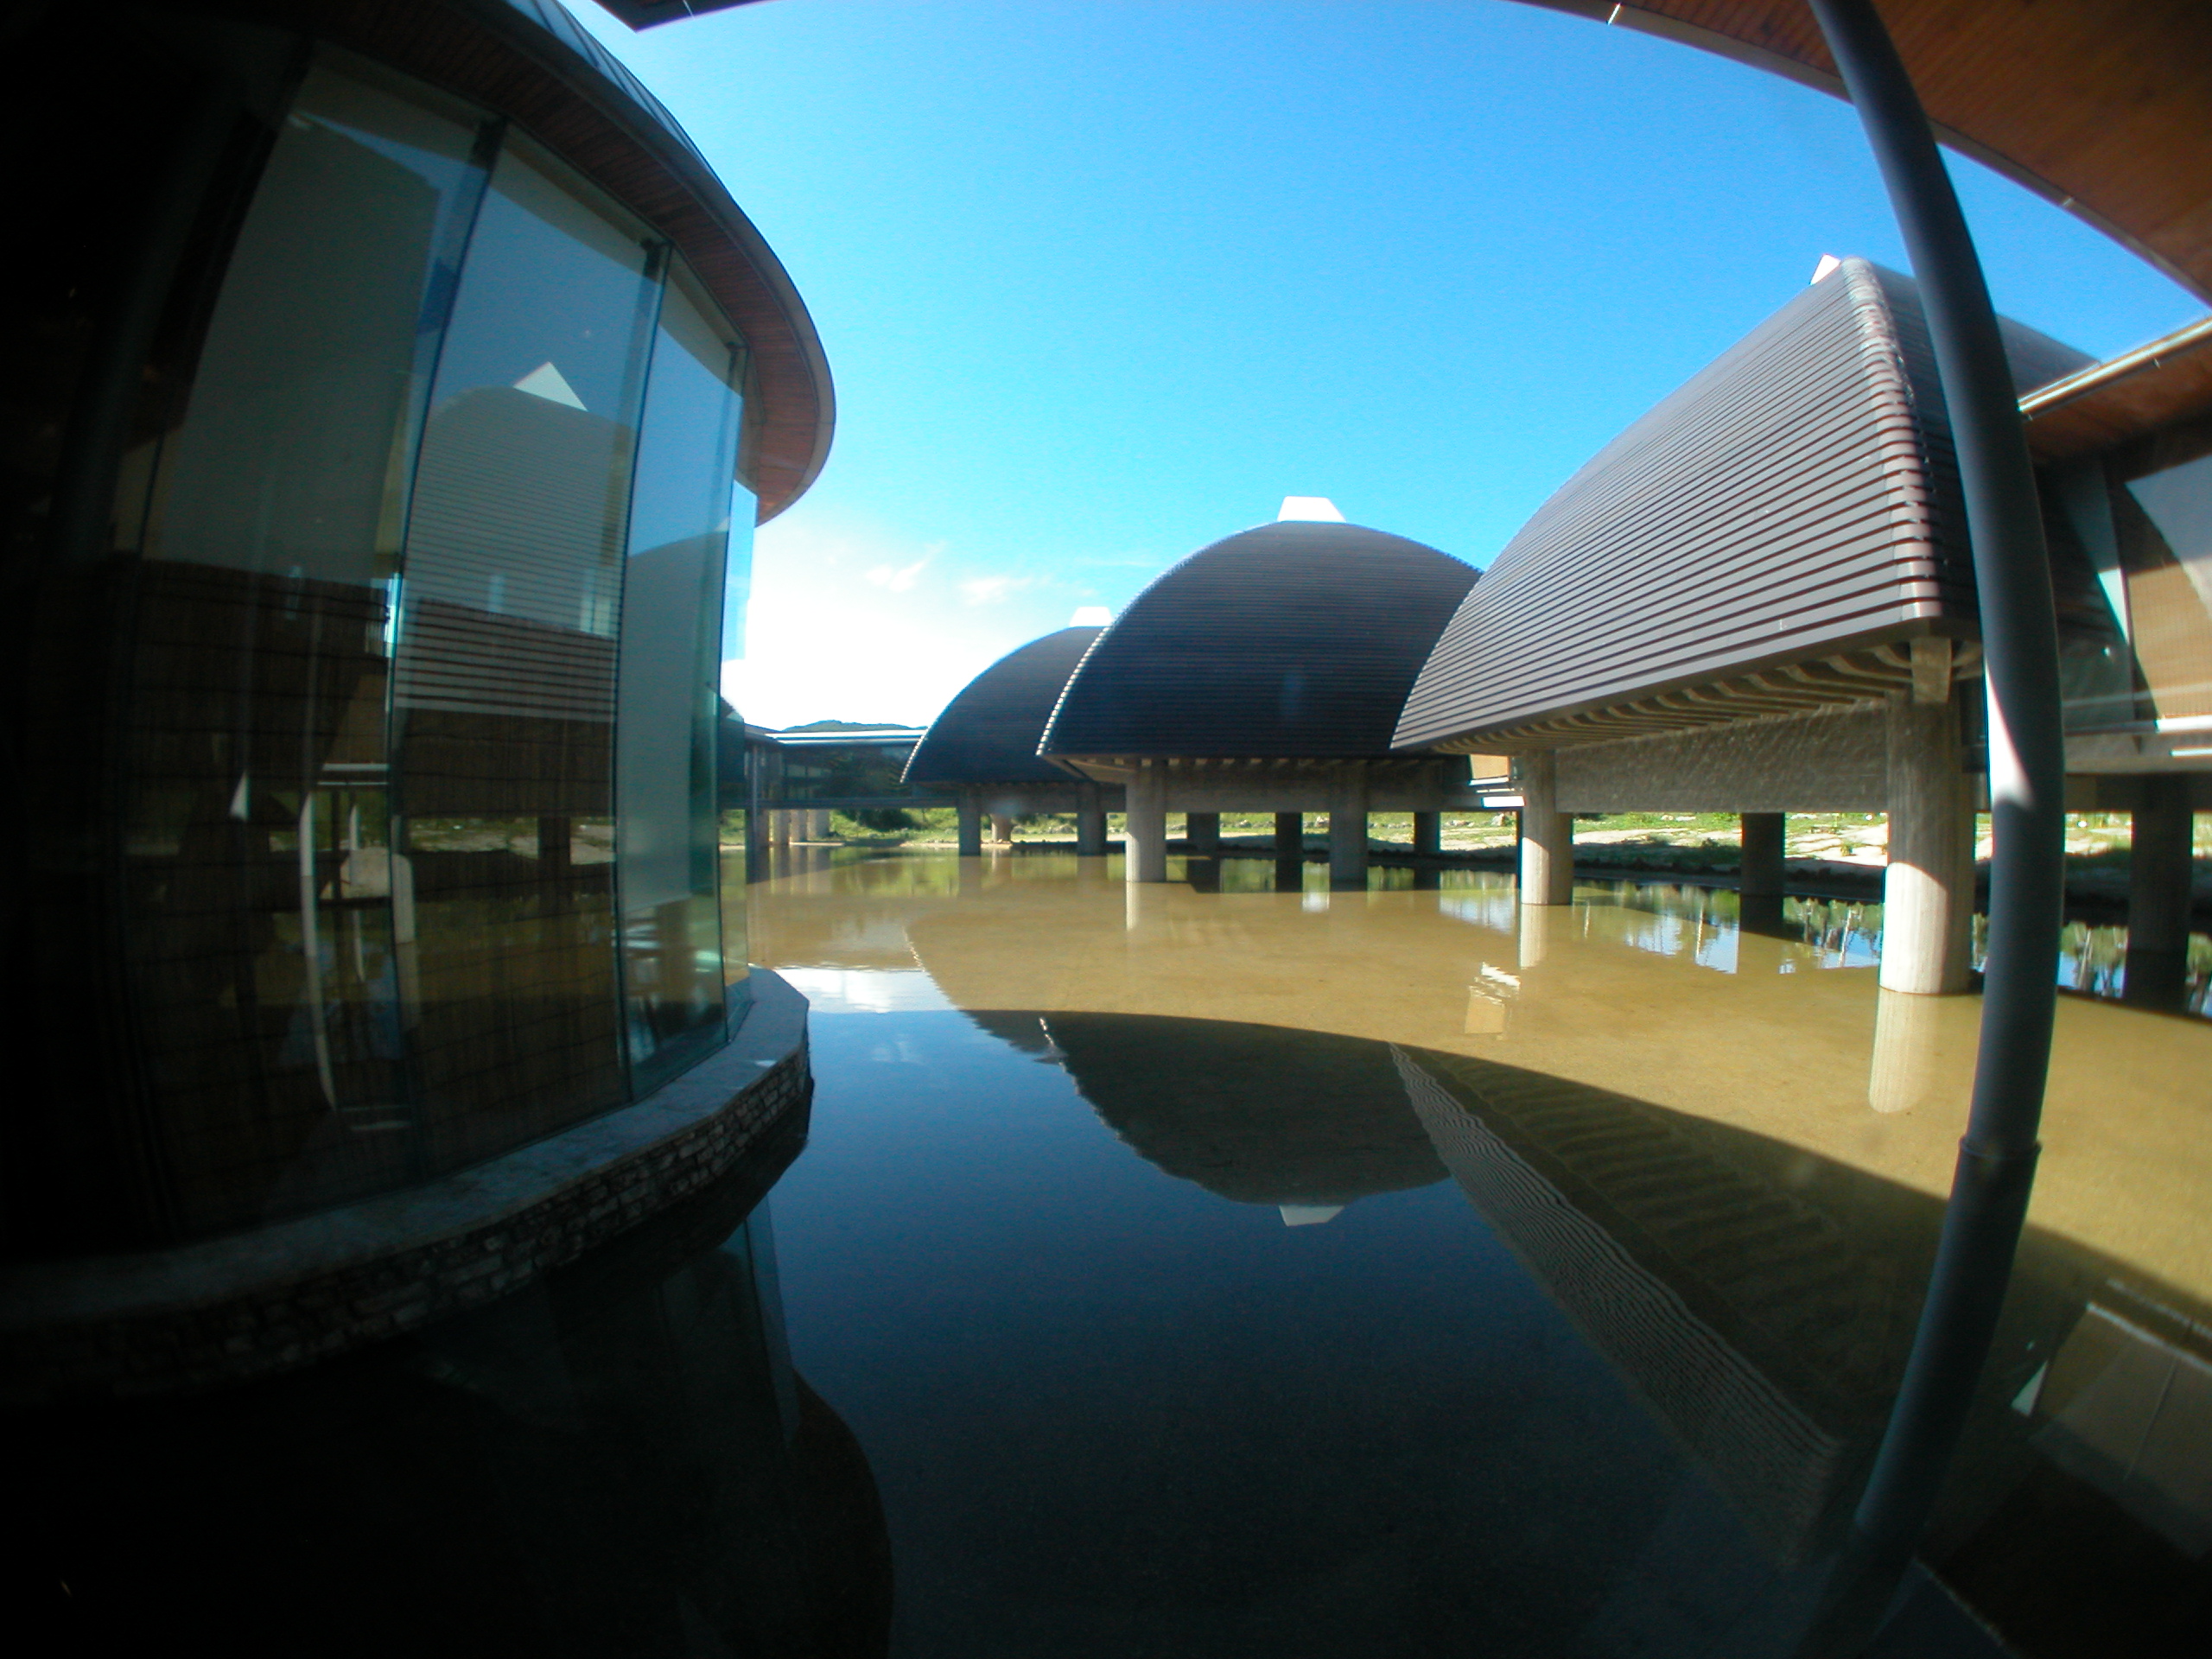
architecture, photography, evening, reflection, high, museum, public transport, hires, hi, res, tanaka, amami, fisheye lens, atmosphere of earth